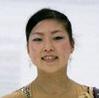
Age: 22